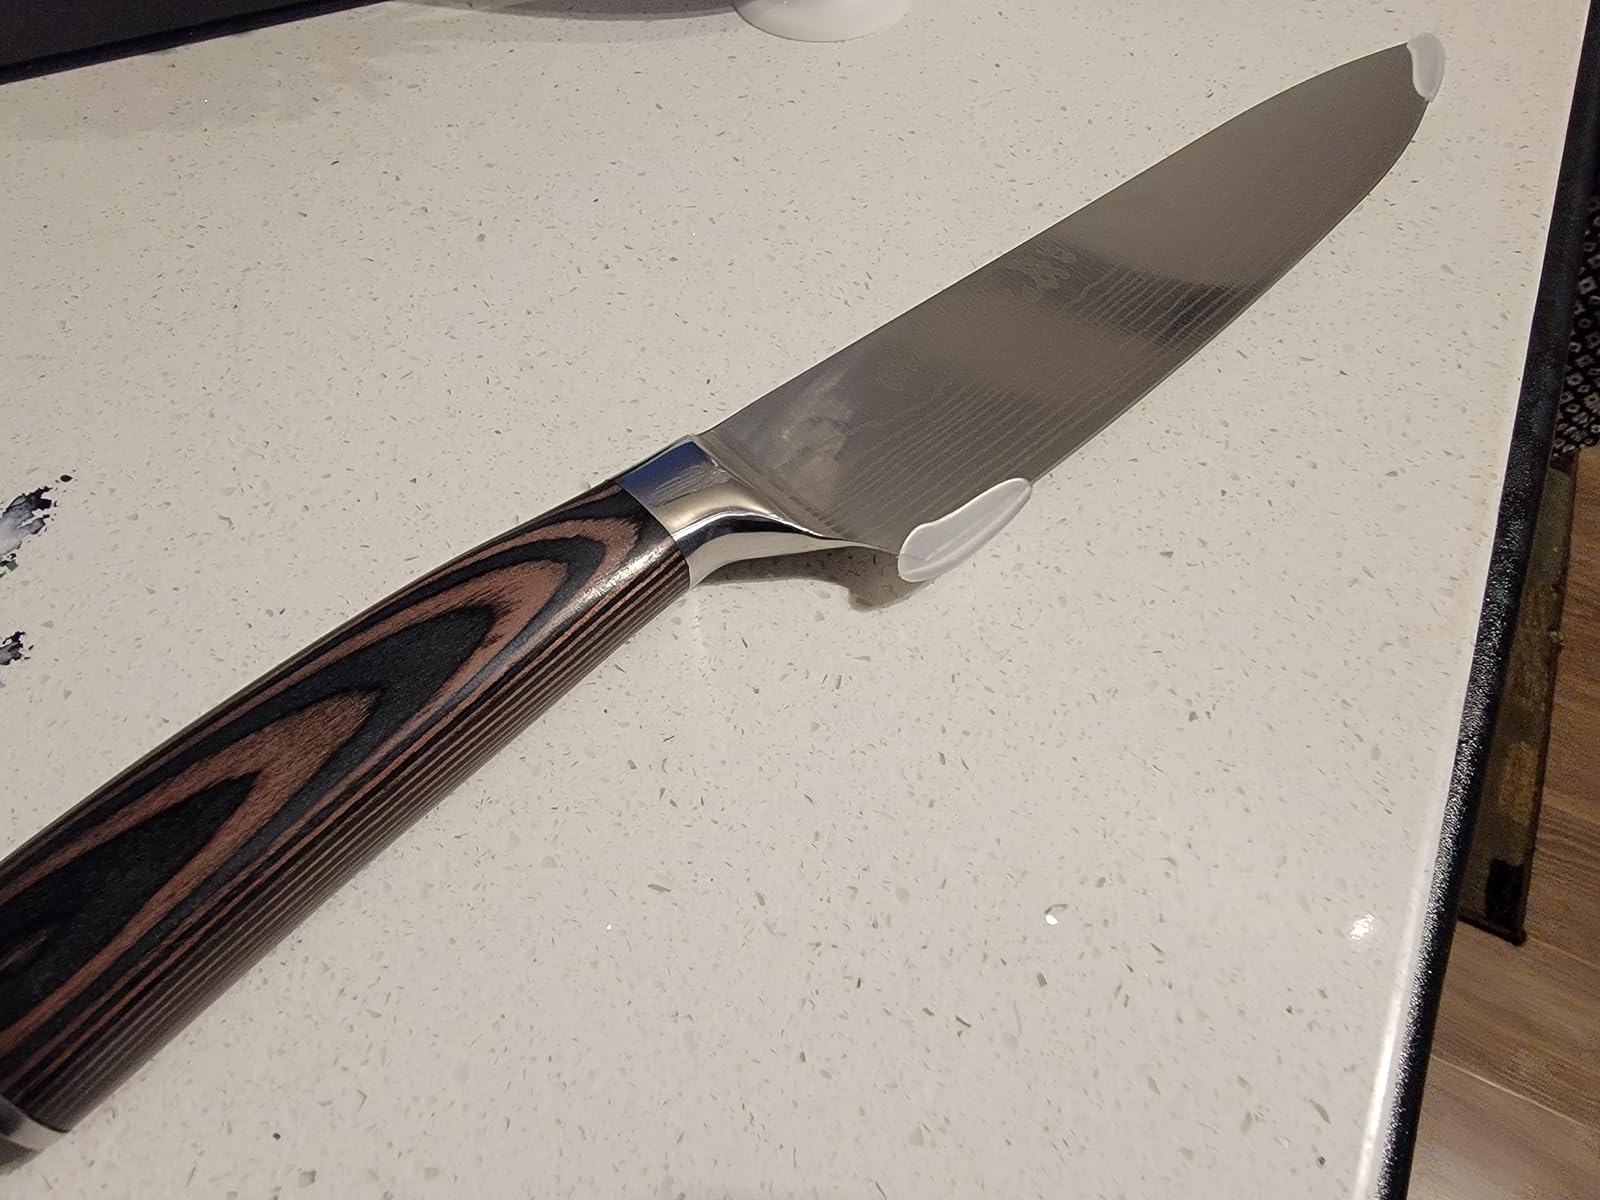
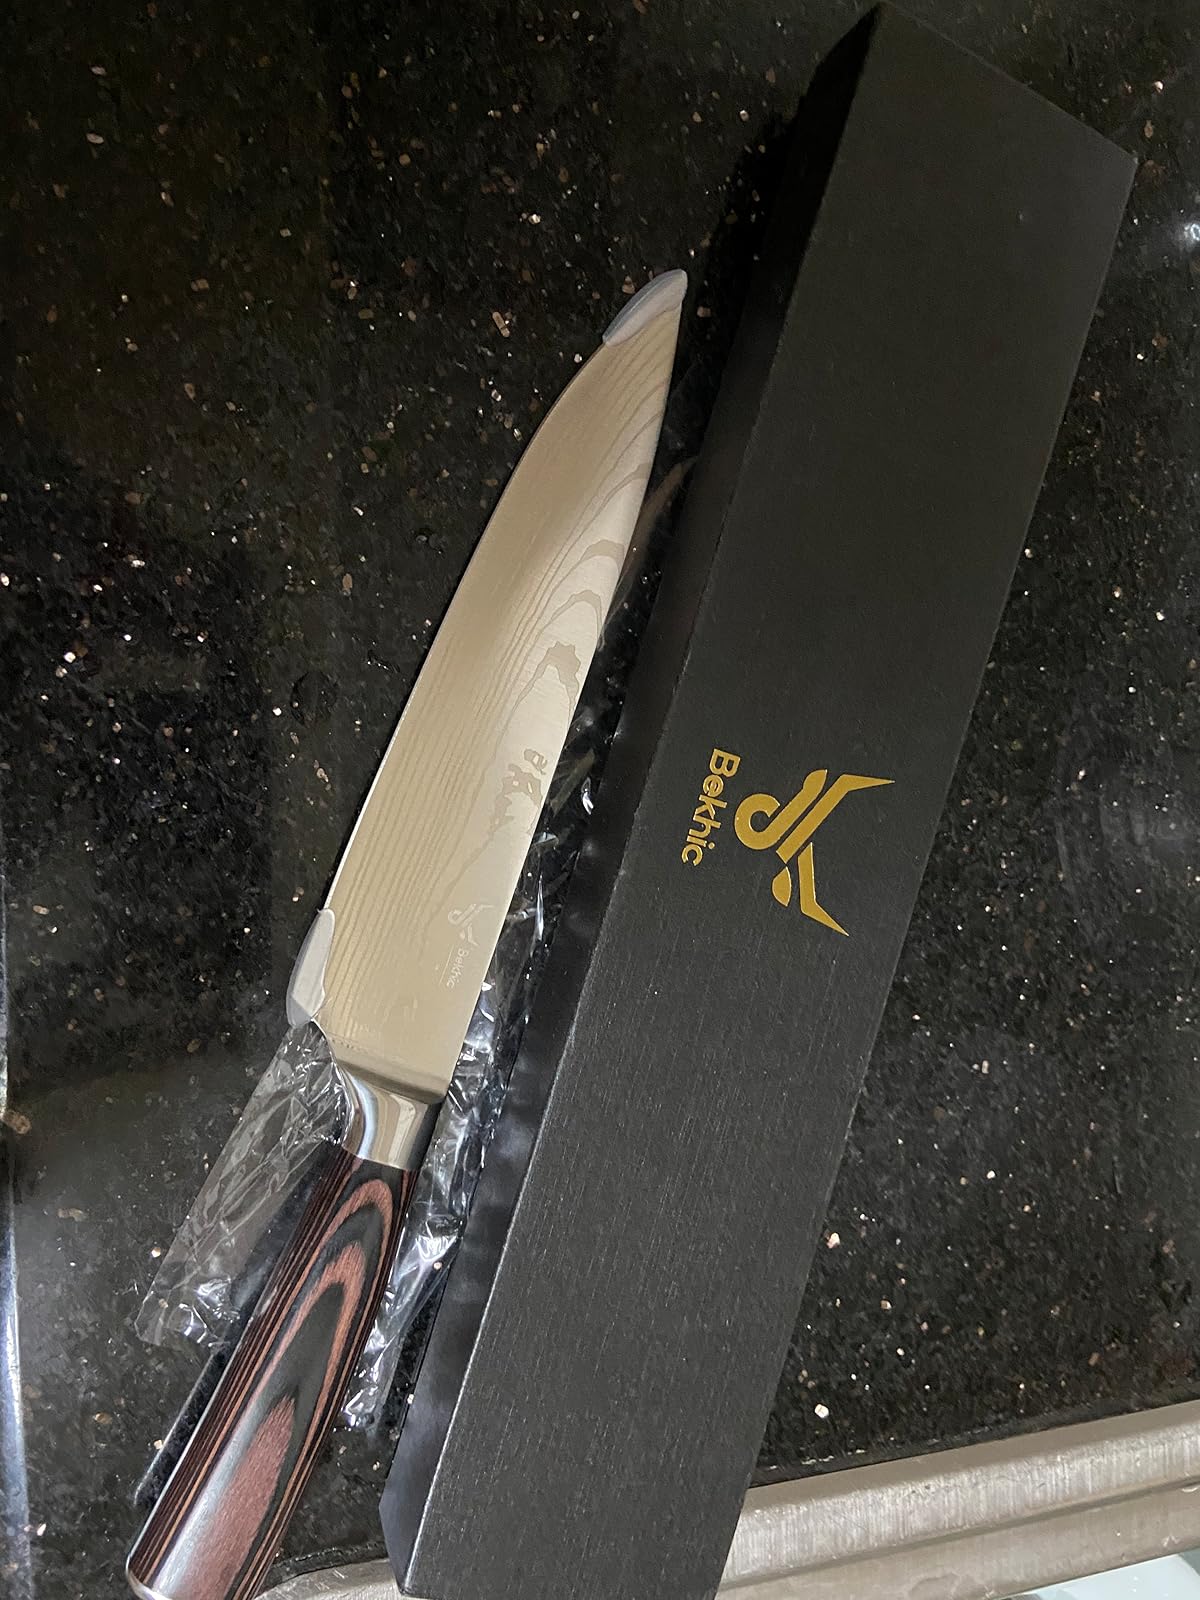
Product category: items_knife
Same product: yes